Answer in natural language. Considering the relative positions, is HousePlant above or below abstract rectangle frame on wall? Choose between the following options: below or above
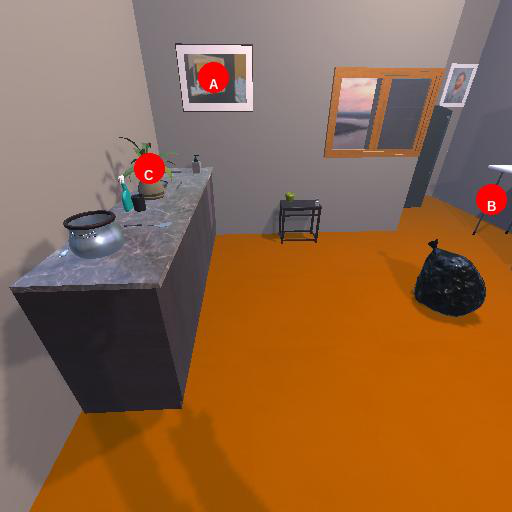
<answer>below</answer>